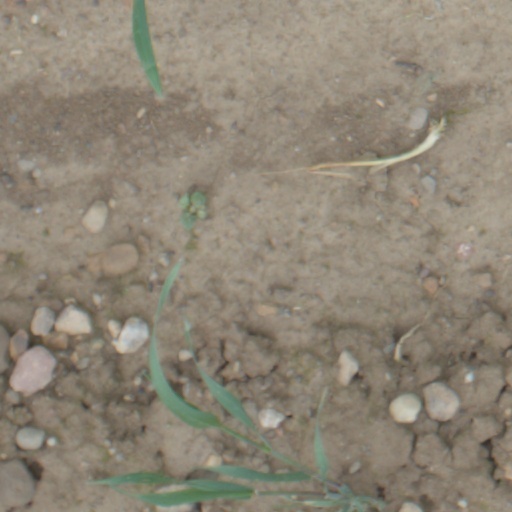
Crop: wheat